Timeline of the Battle of Mosul (2016–17): Phase One

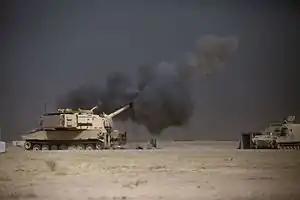
A U.S. Army M109A6 Paladin conducts a fire mission at Qayyarah Airfield West, in support of the Iraqi security forces' push toward Mosul, 17 October 2016.

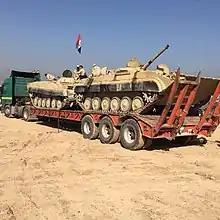
Iraqi security forces transport two BMP-1 infantry fighting vehicles to tactical assembly areas with assistance from the 313th Movement Control Battalion forward element, on 18 October 2016, near Makhmur, Iraq

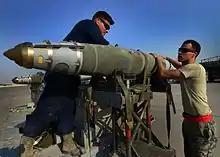
Airmen assigned to the 379th Expeditionary Aircraft Maintenance Squadron prepare to load a Joint Direct Attack Munition onto an aircraft on 19 October as part of the U.S.-led airstrikes supporting the offensive.

The fighting grew more intense on 20 October. A large convoy of Golden Division arrived at positions retaken by the Peshmerga forces. They also captured Bartella. ISIL fighters detonated 9 truck bombs during the fighting. According to Maj. Gen. Maan al-Saadi of the Iraqi Army, 200 ISIL fighters were killed in the fight for Bartella.